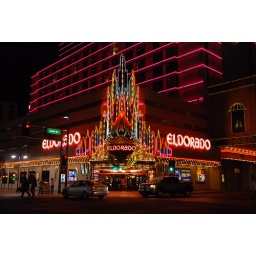
El Dorado Casino and Hotel in downtown Reno, NV. Here, the video poker machine was very good to me